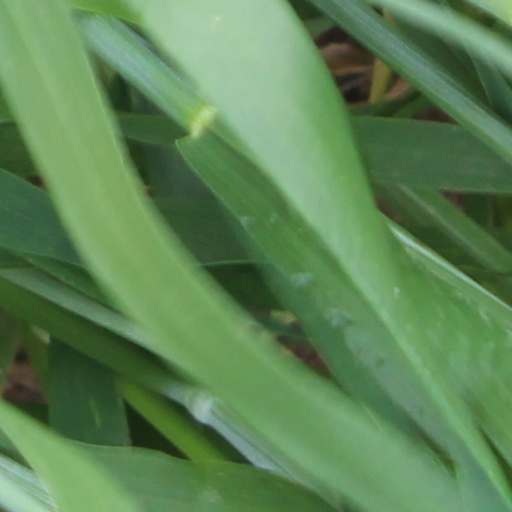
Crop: wheat